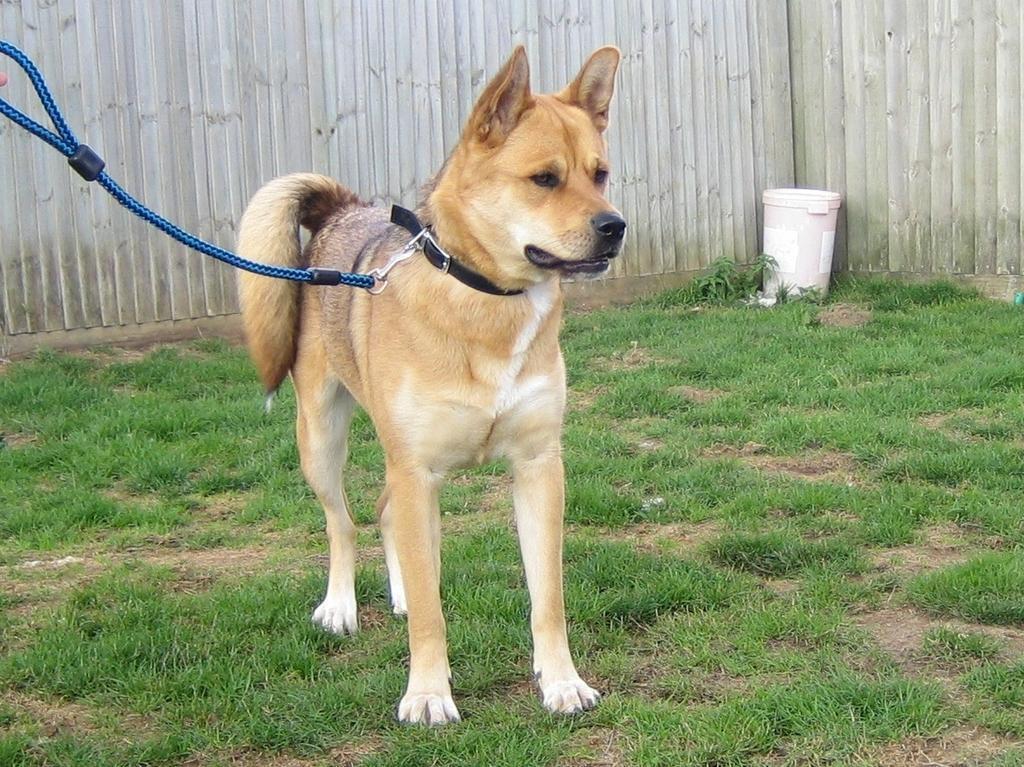
kelpie